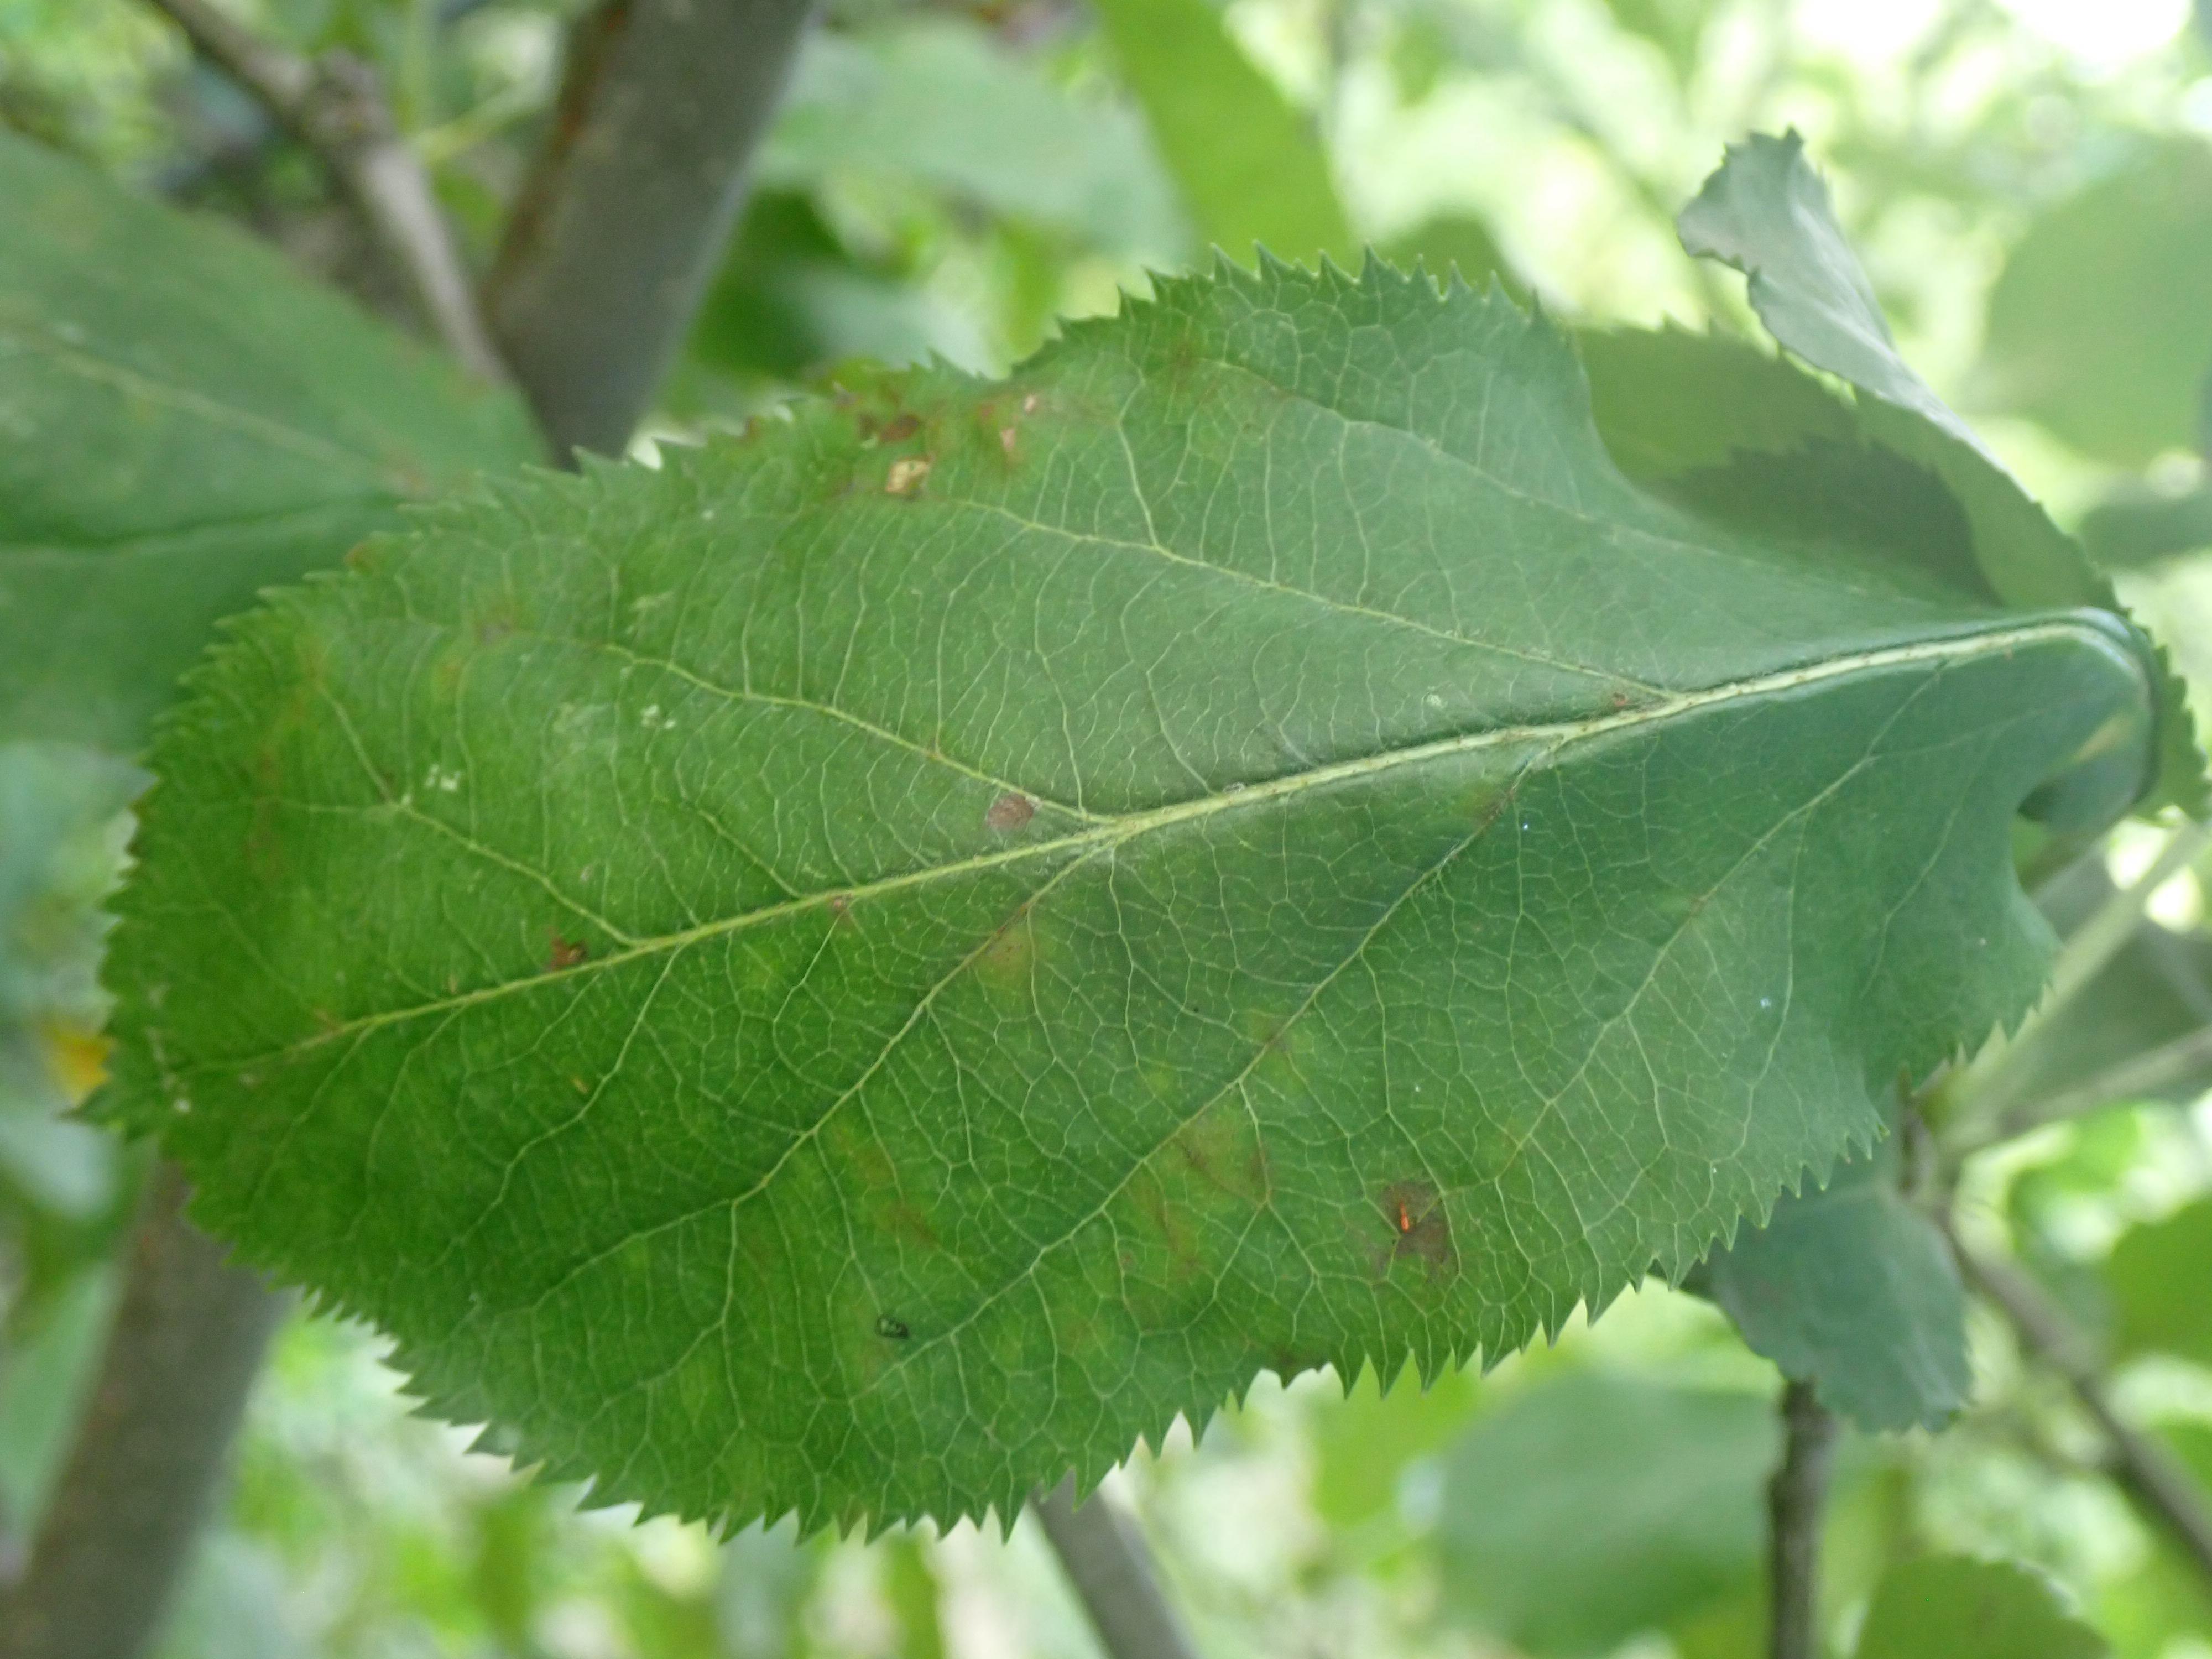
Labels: scab